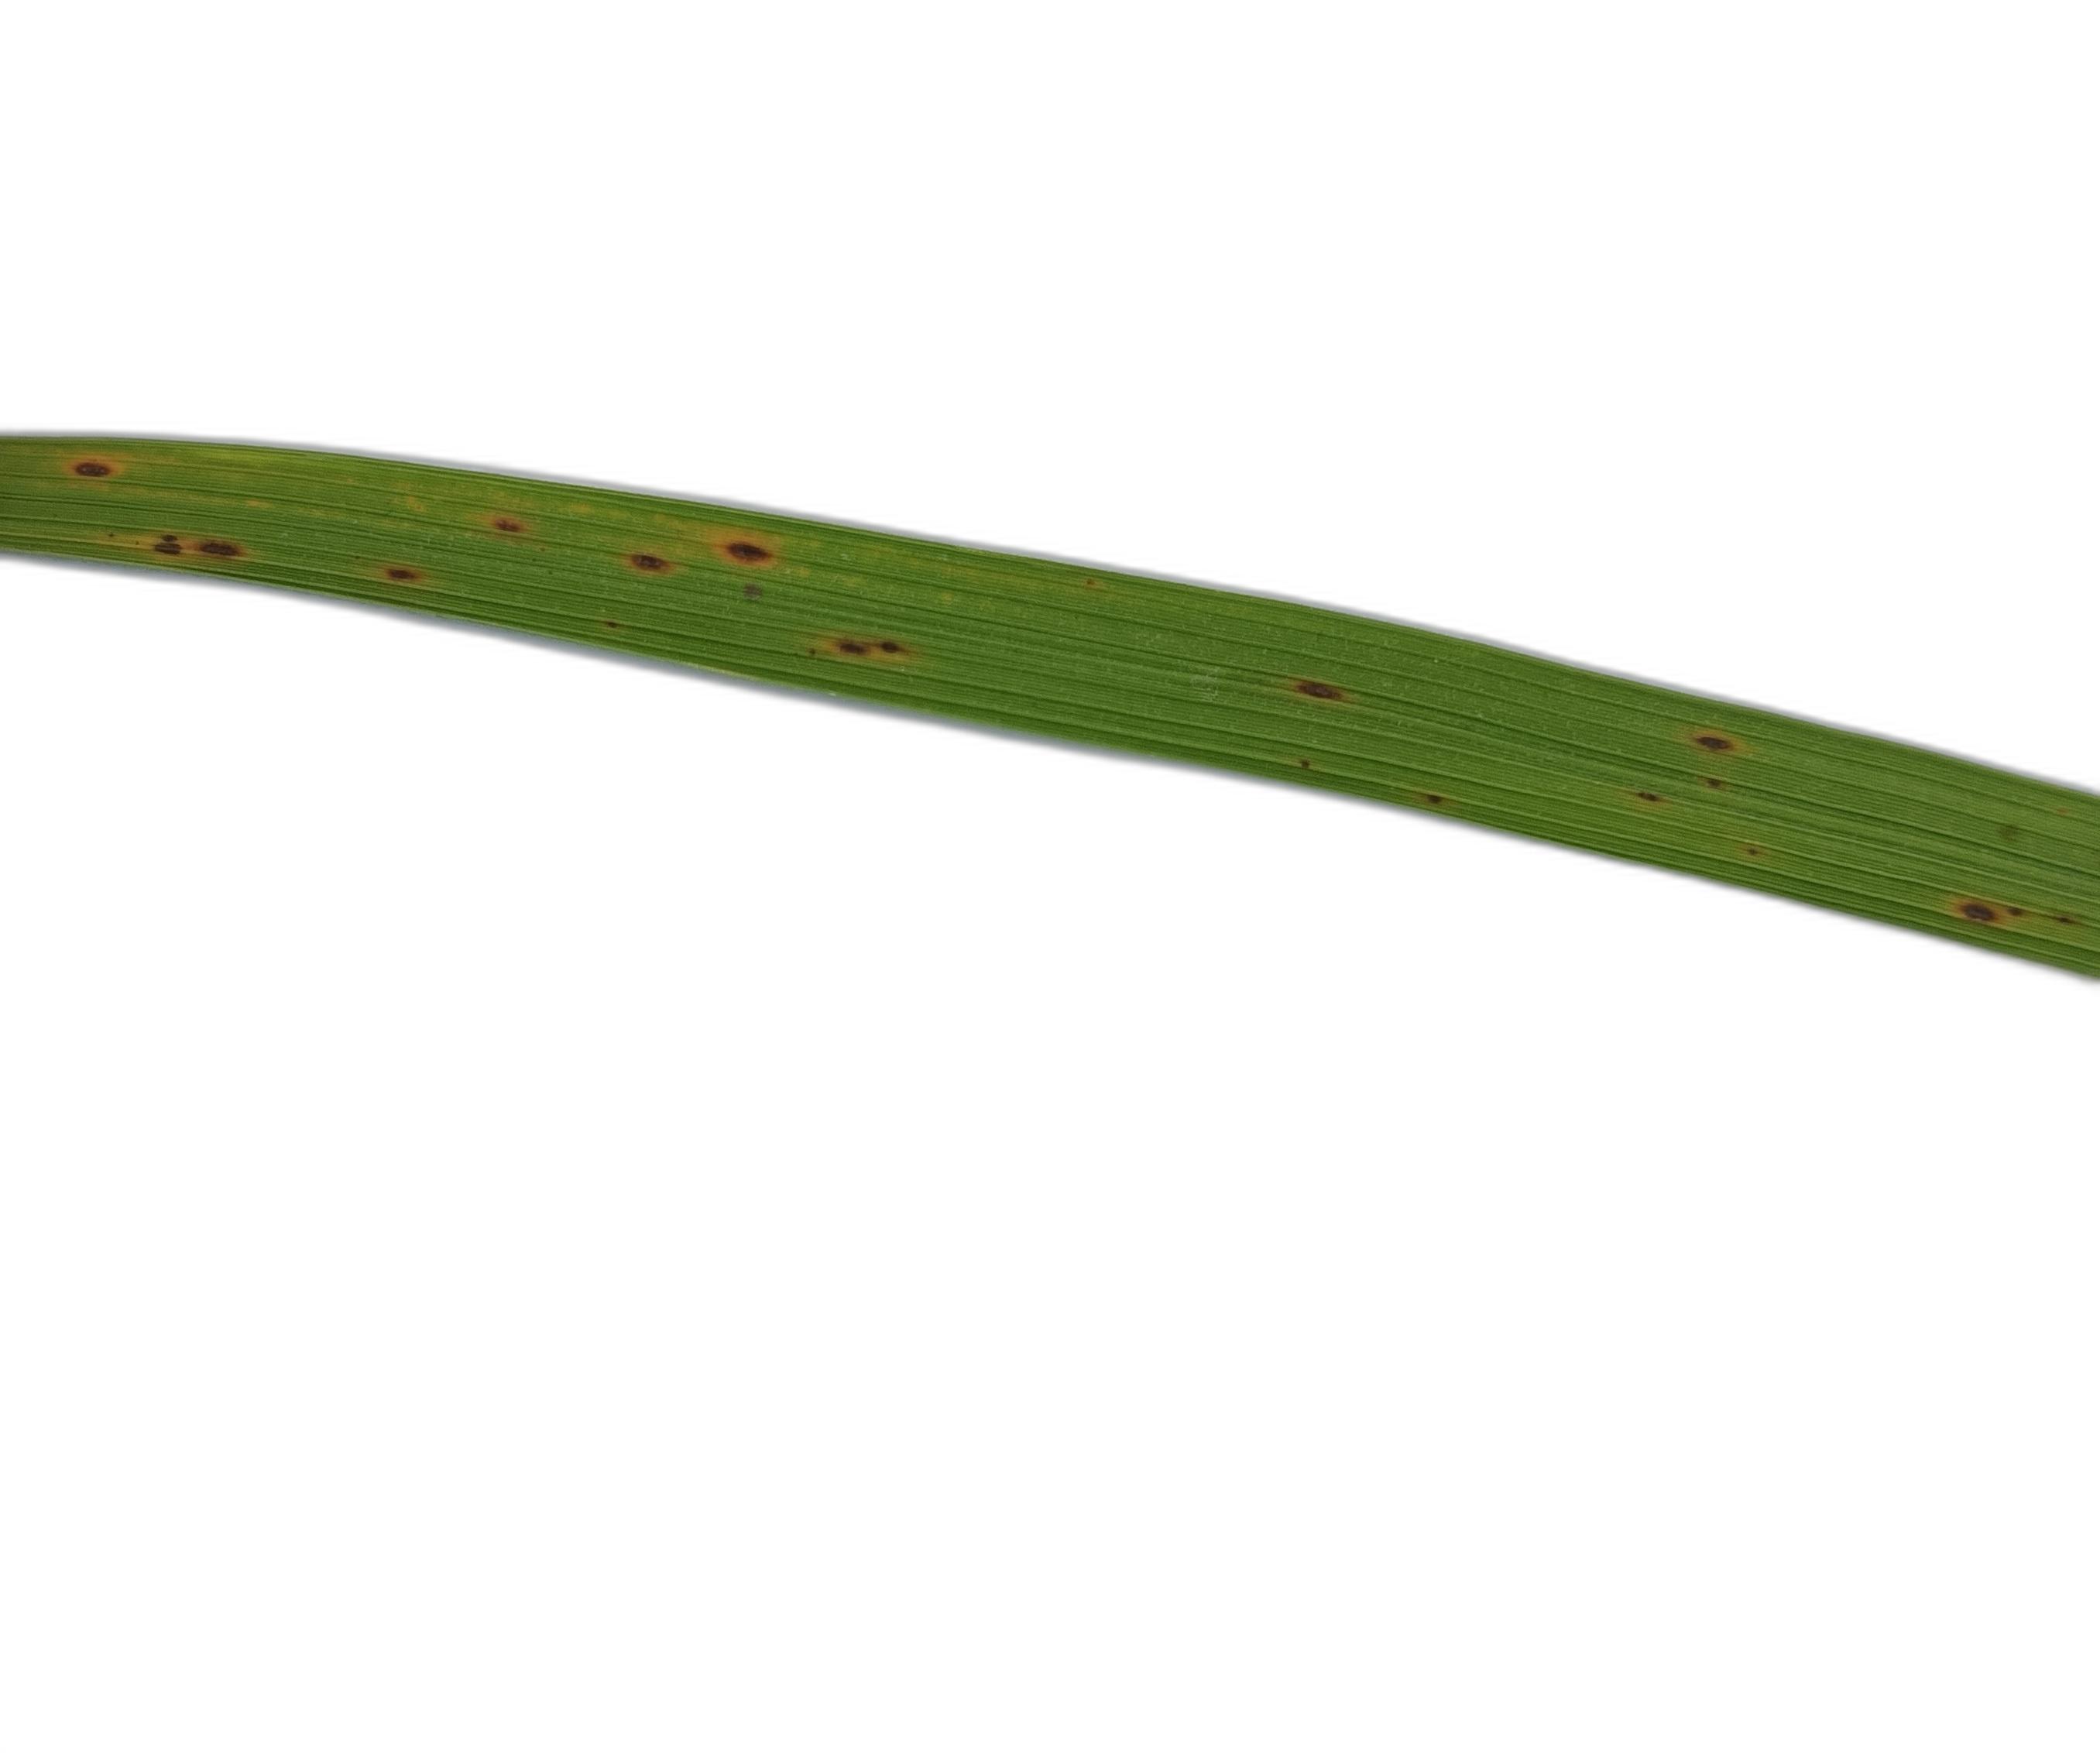
Label: Rice Blast